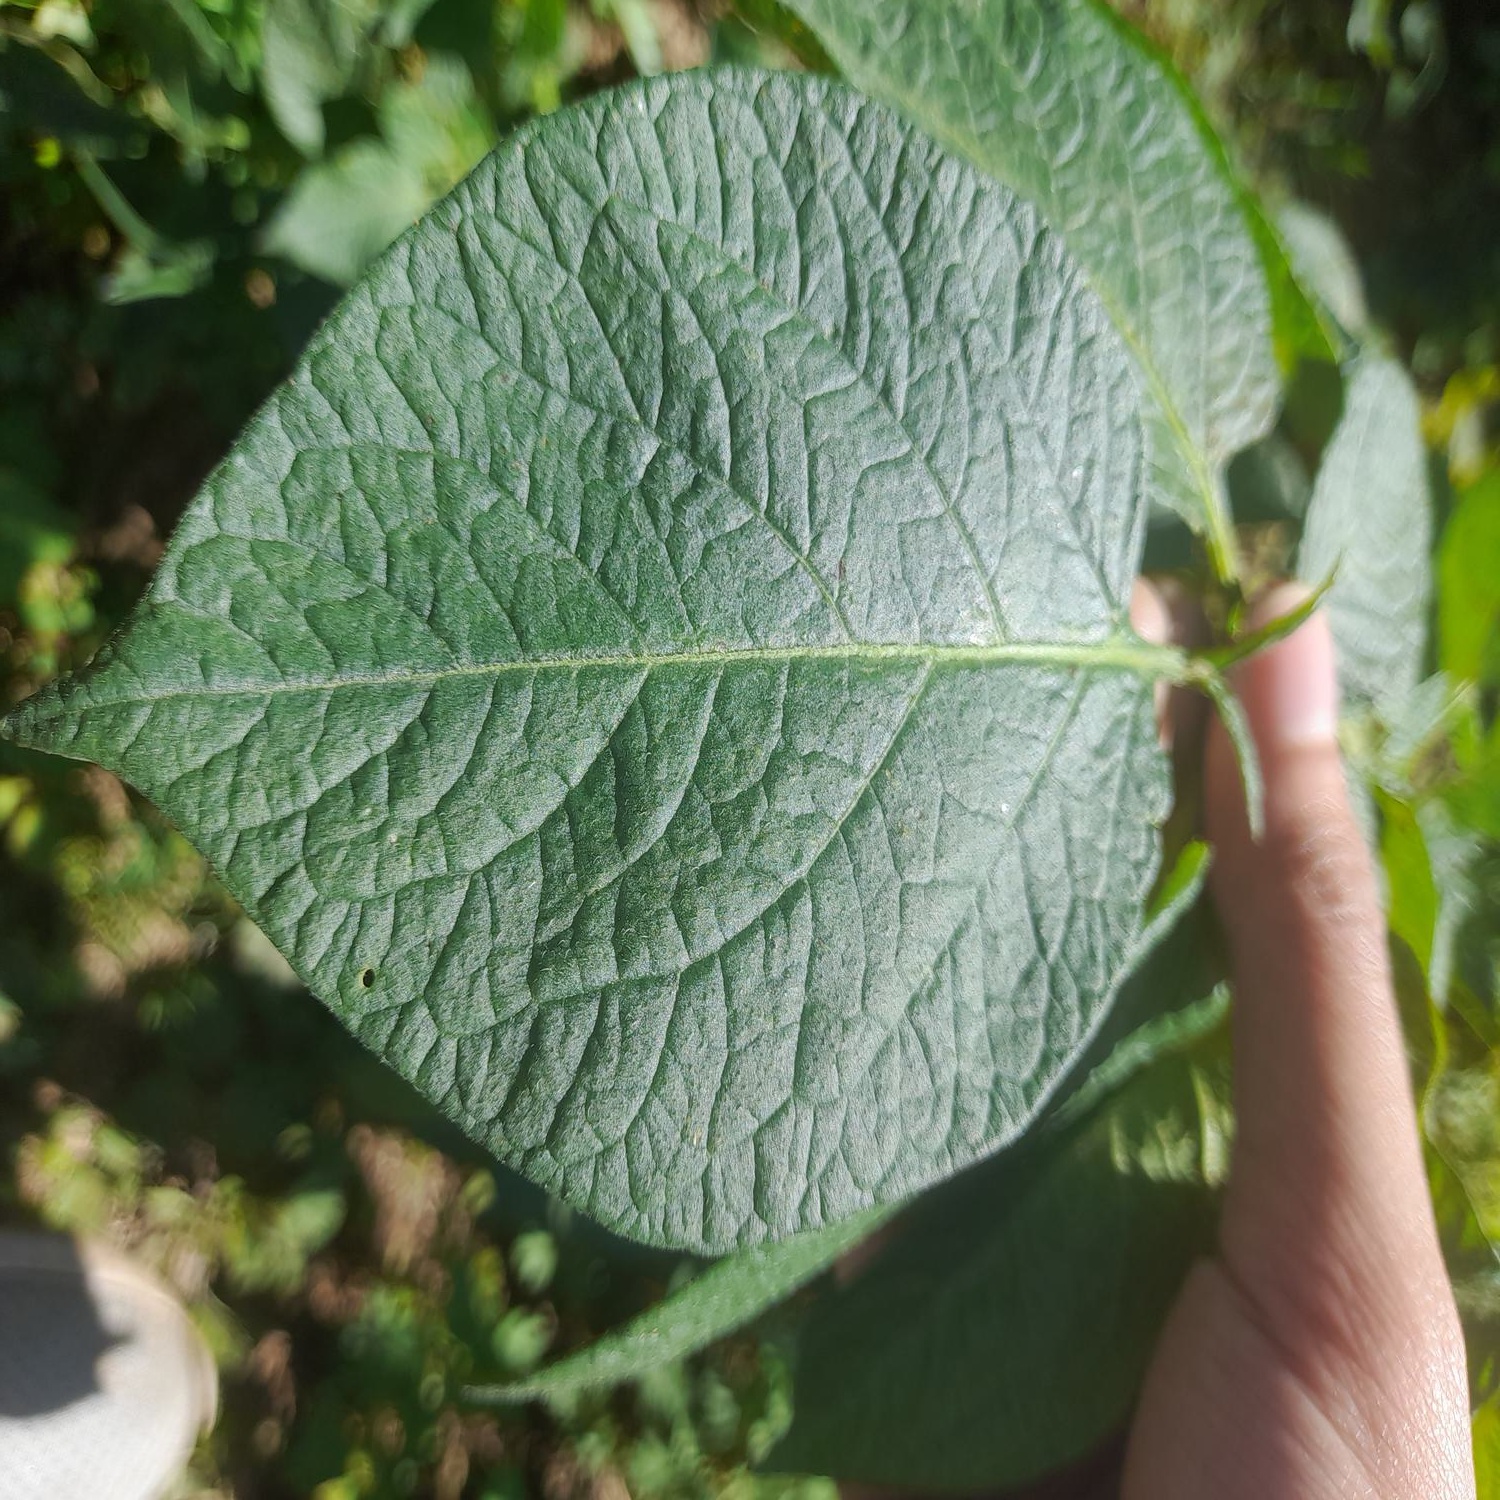
Etiqueta: Sana